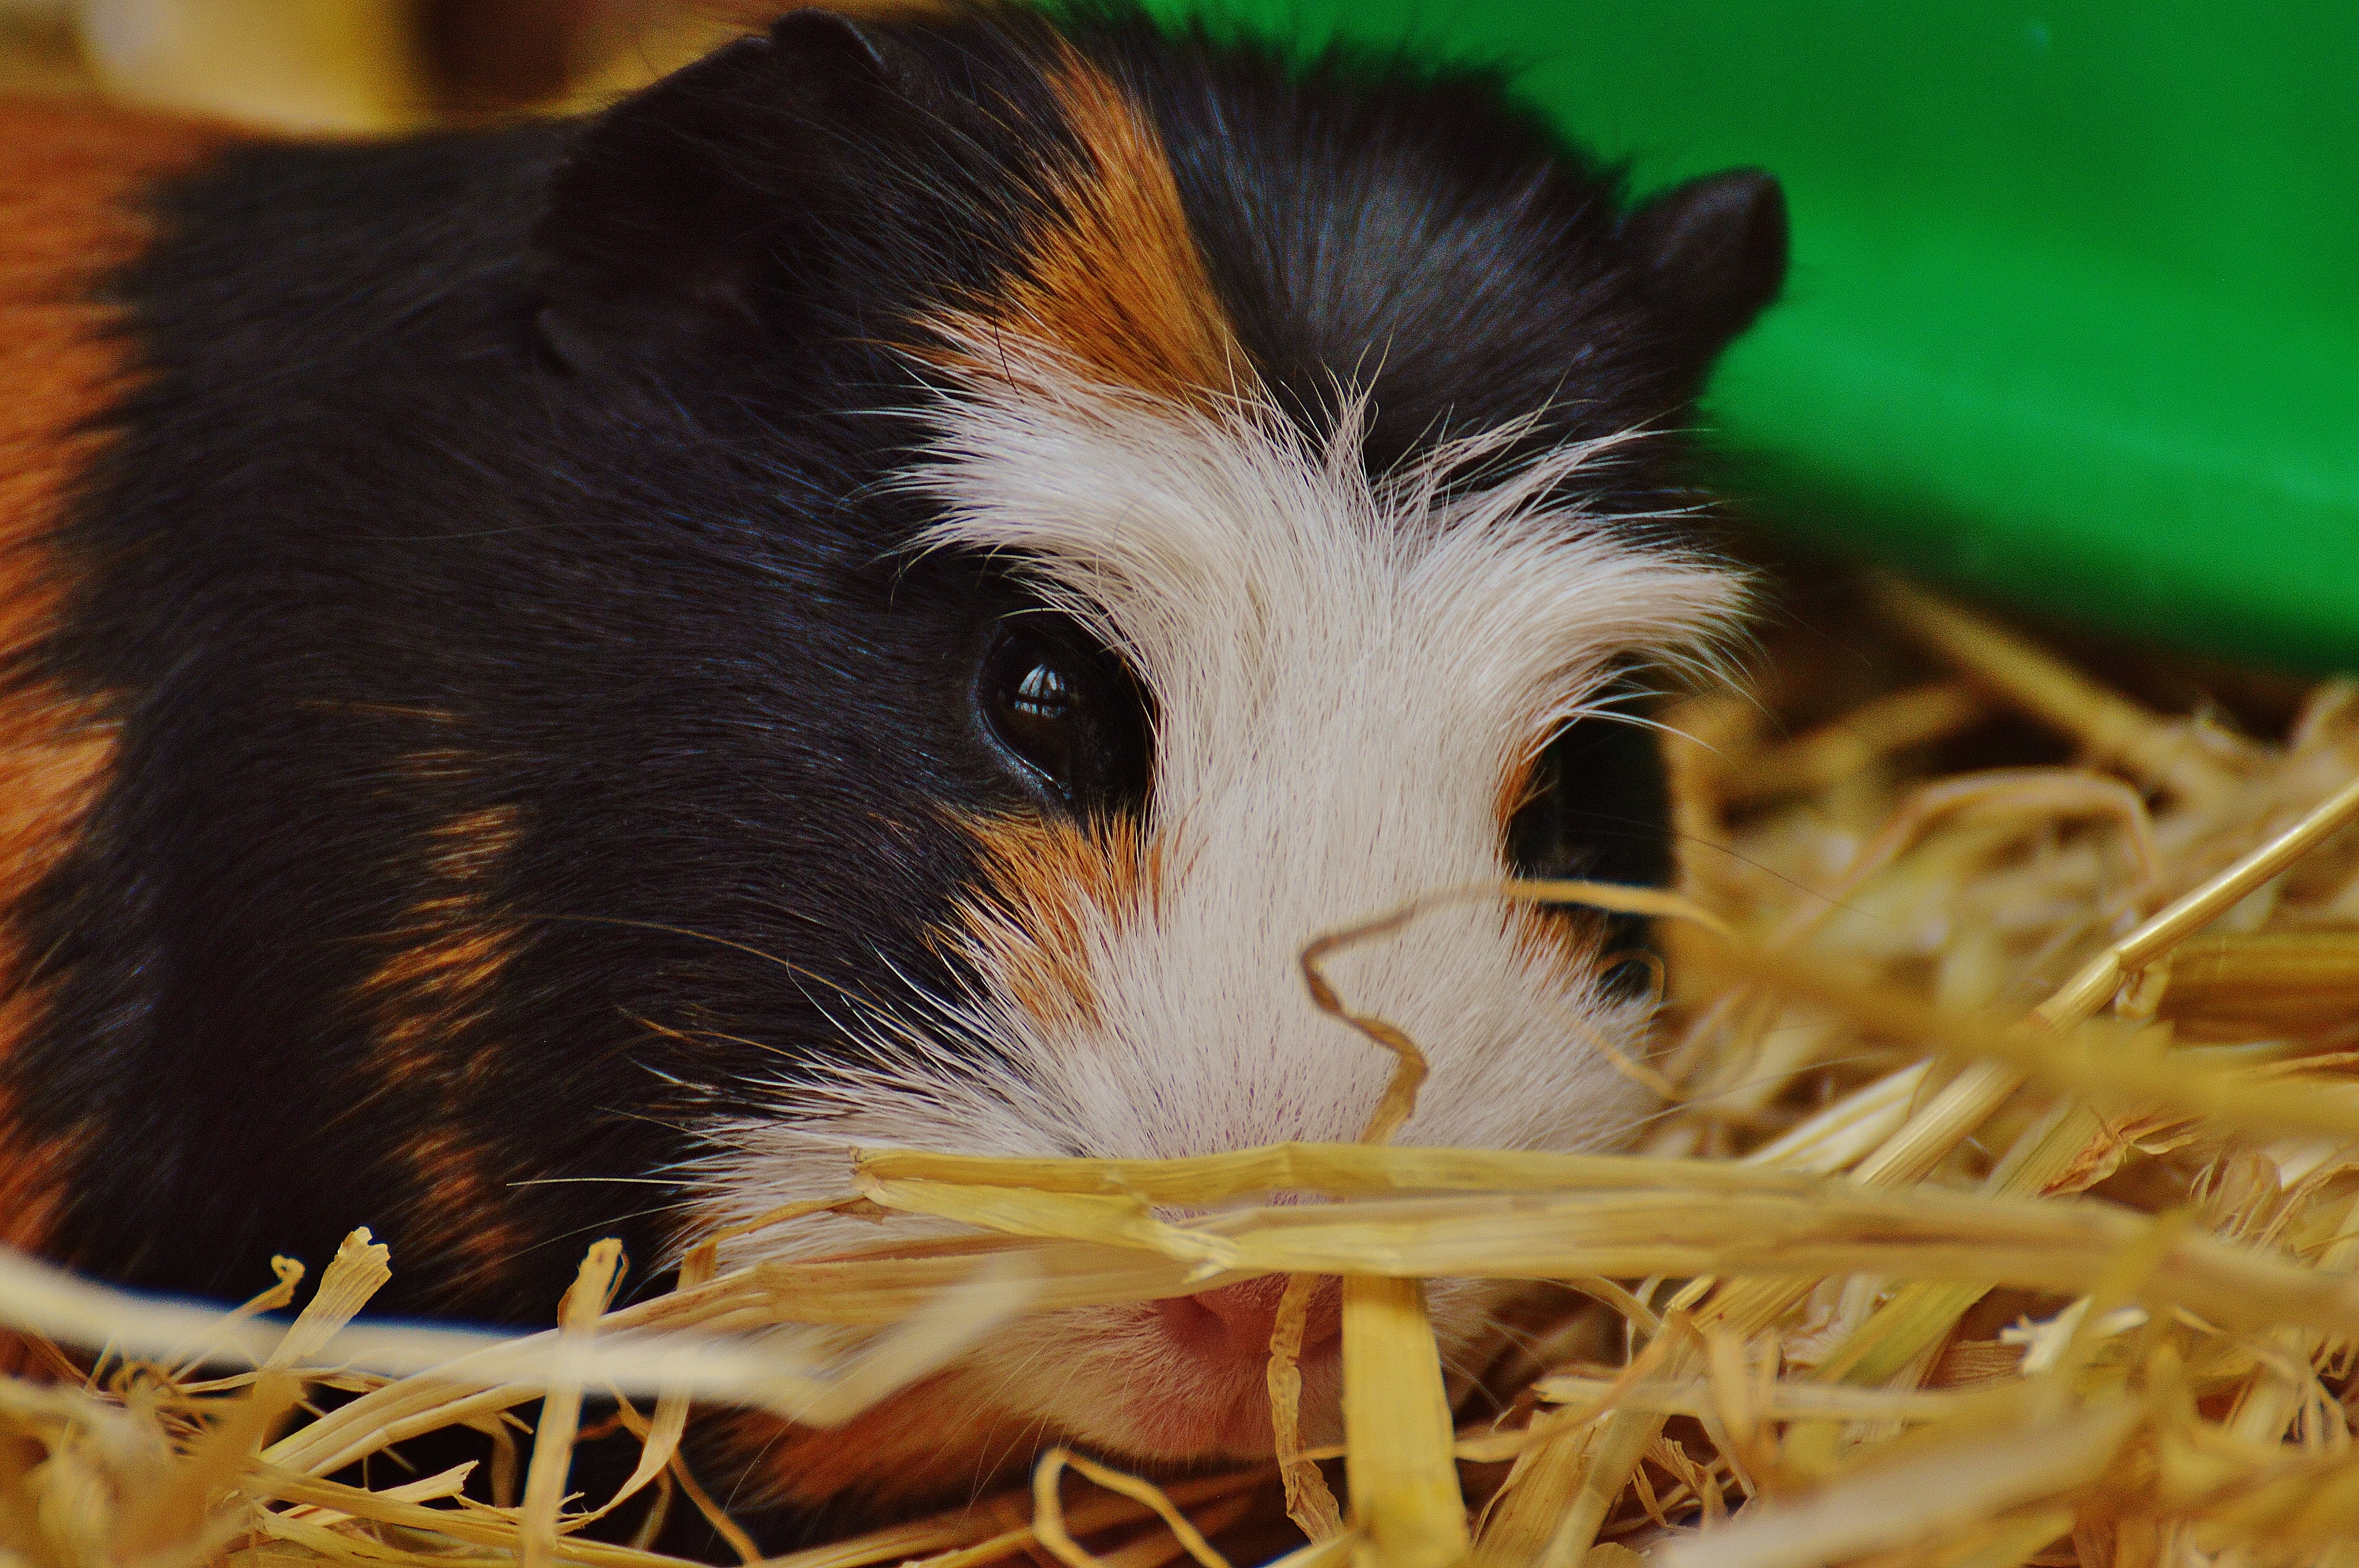
sweet, cute, fur, young, small, mammal, hamster, rodent, fauna, guinea pig, whiskers, vertebrate, nager, young animals, wildpark poing, gerbil